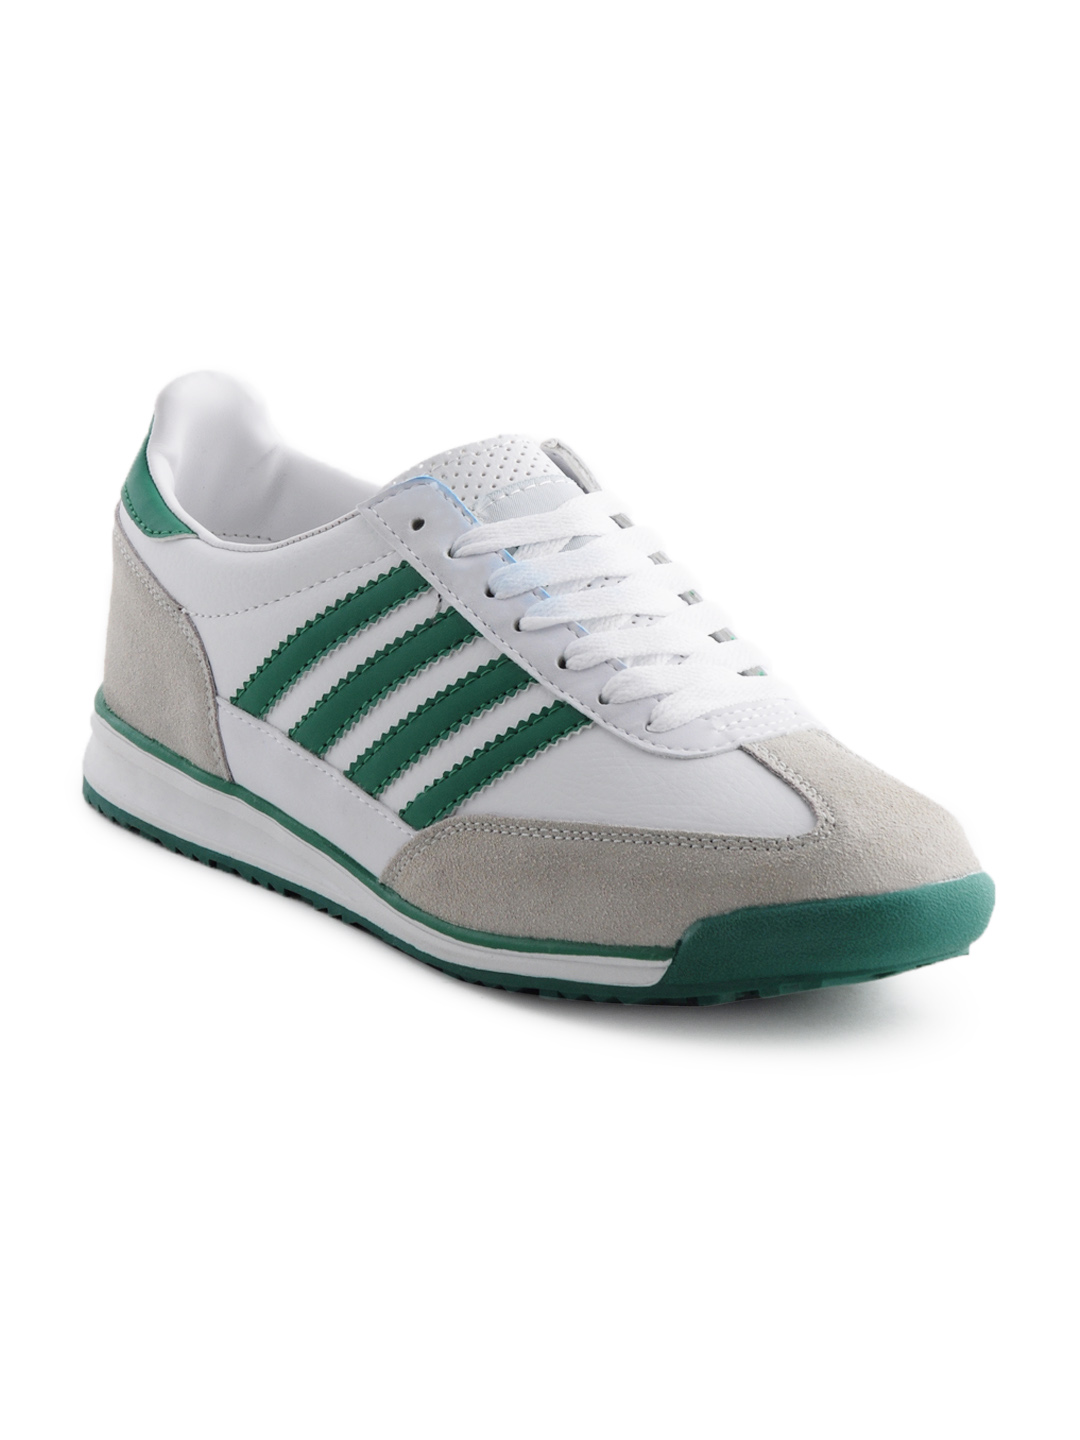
Numero Uno Men White Casual Shoes
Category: Footwear / Shoes / Casual Shoes
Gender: Men
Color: White
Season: Summer 2012
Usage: Casual